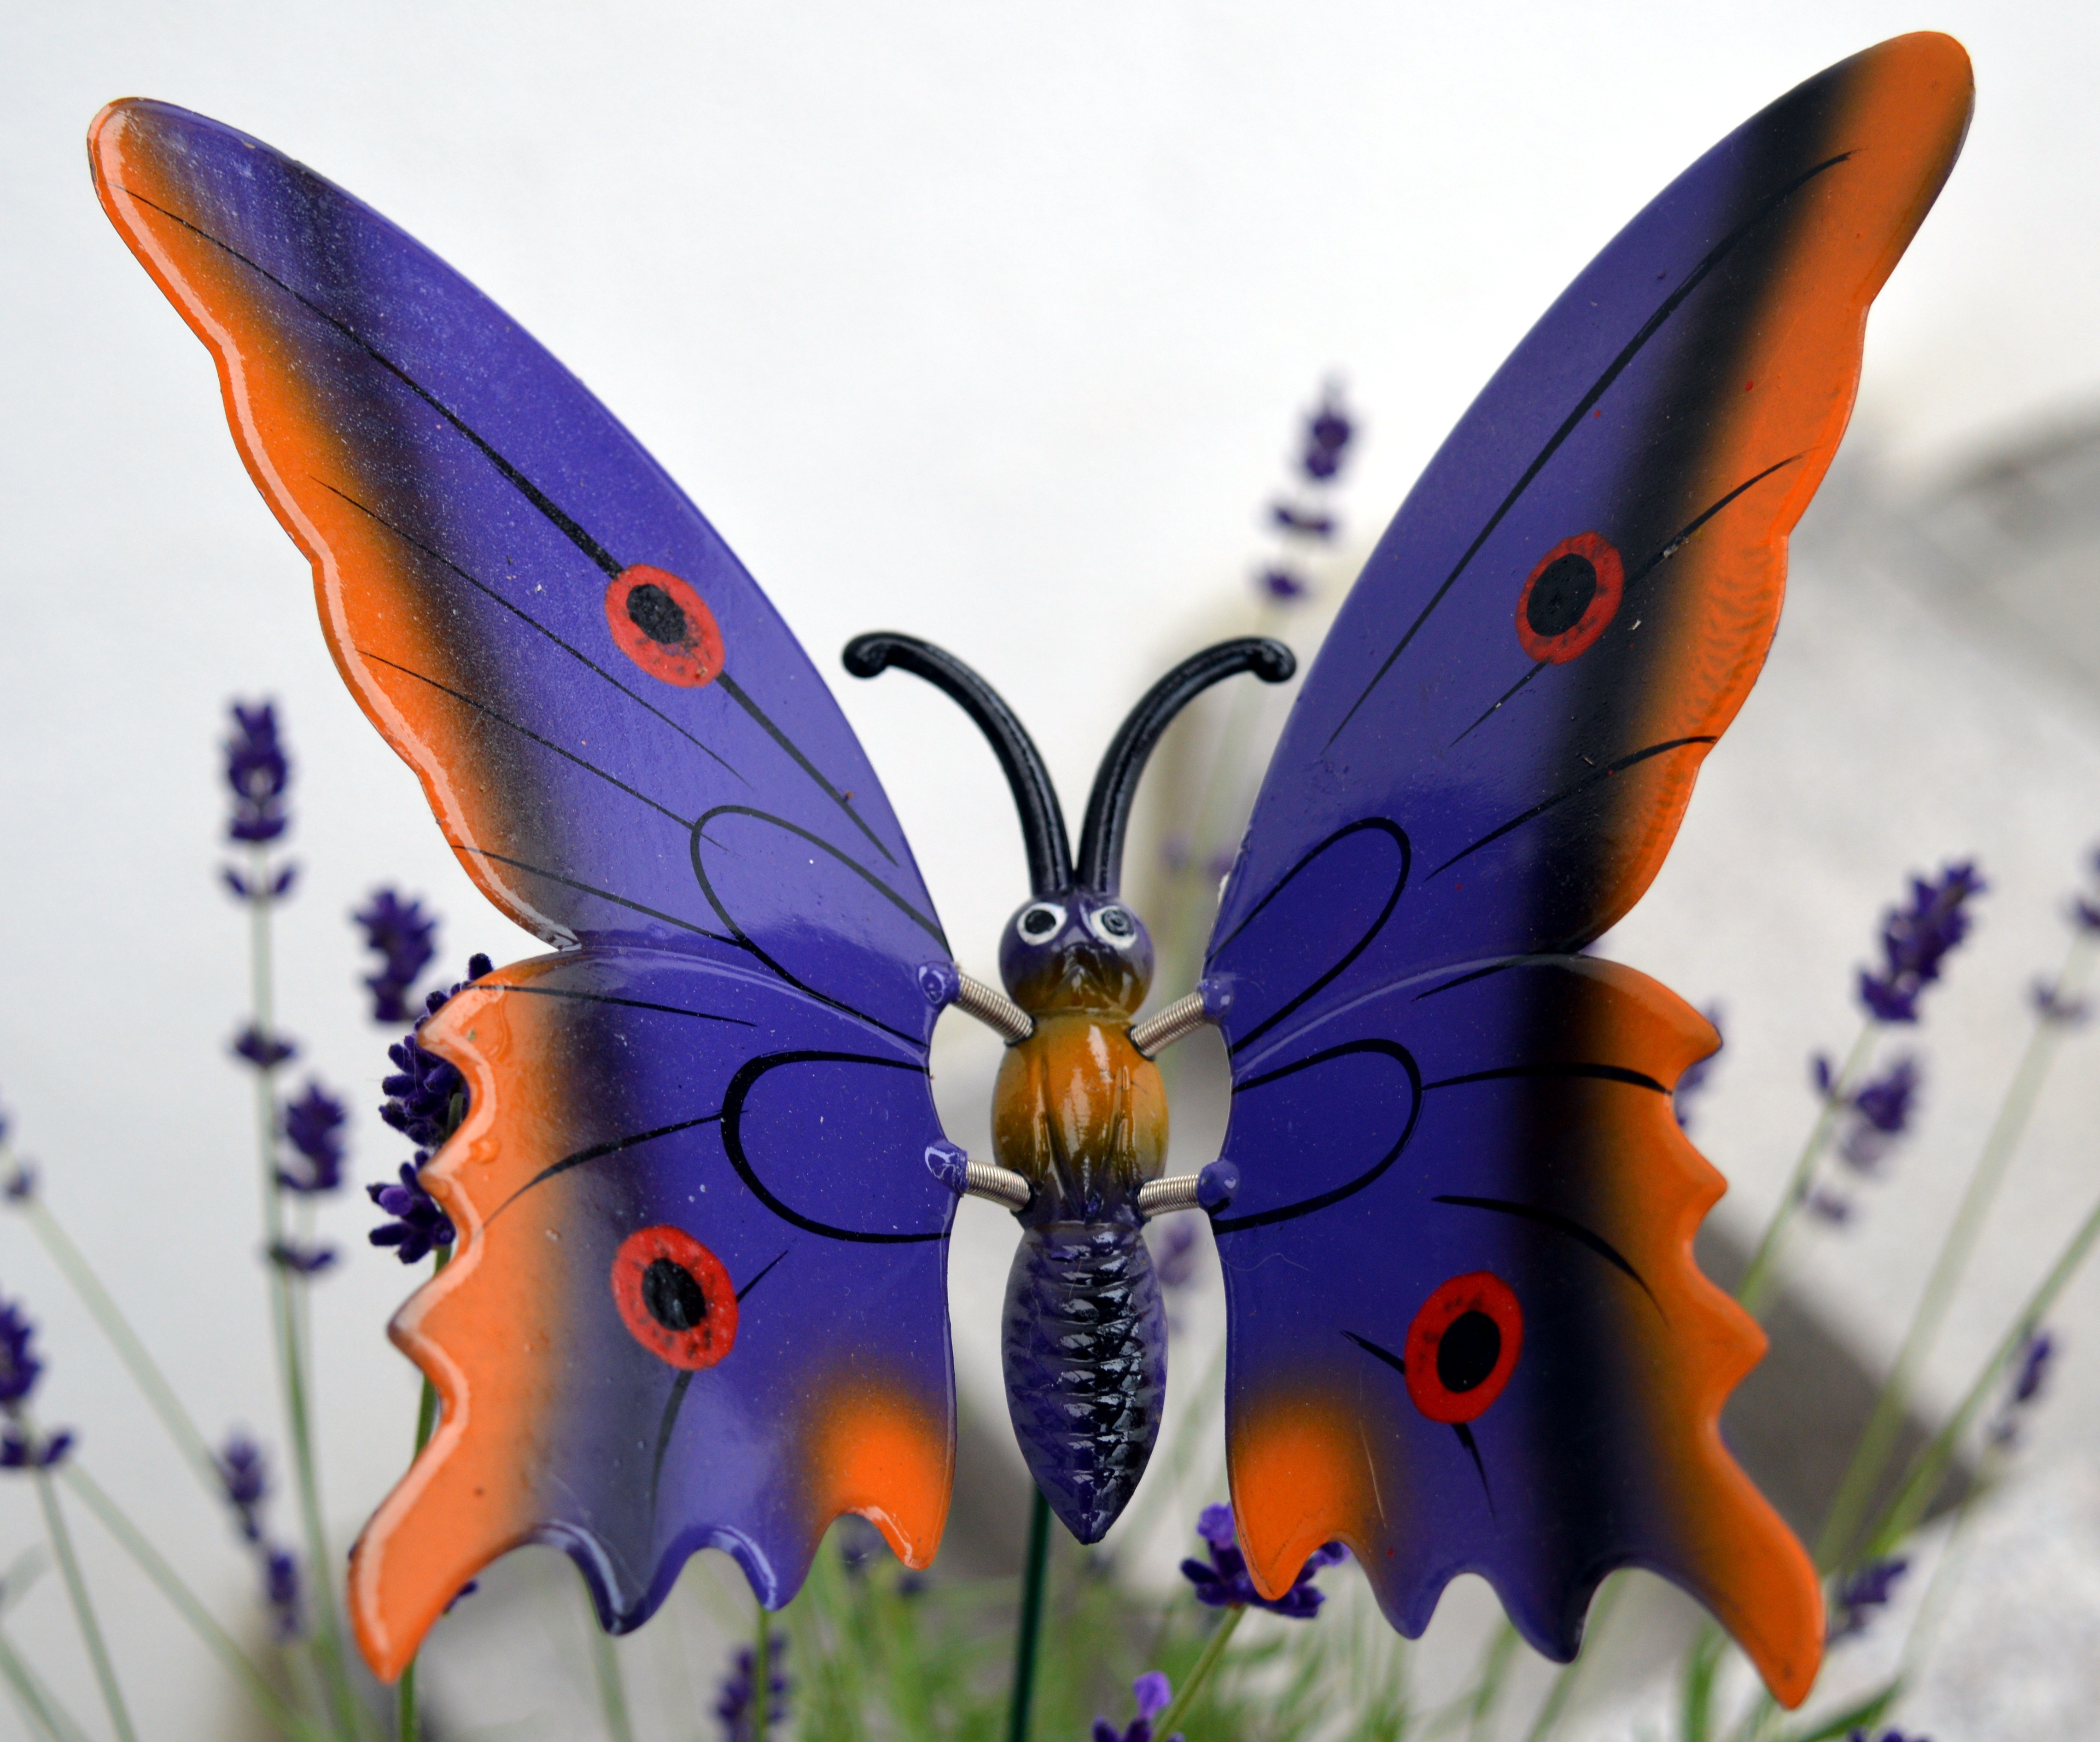
wing, flower, decoration, color, insect, metal, blue, butterfly, colorful, fauna, invertebrate, deco, flowers, decorative, artificial, macro photography, pollinator, deco butterfly, dekoschmetterling, moths and butterflies